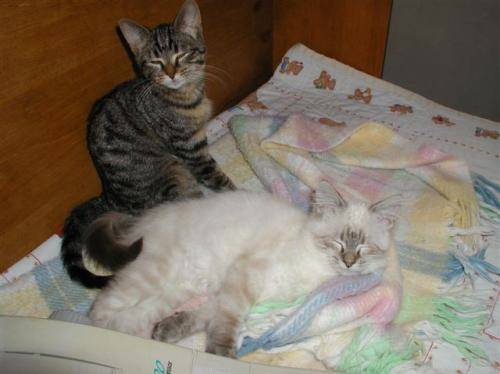
Label: cat